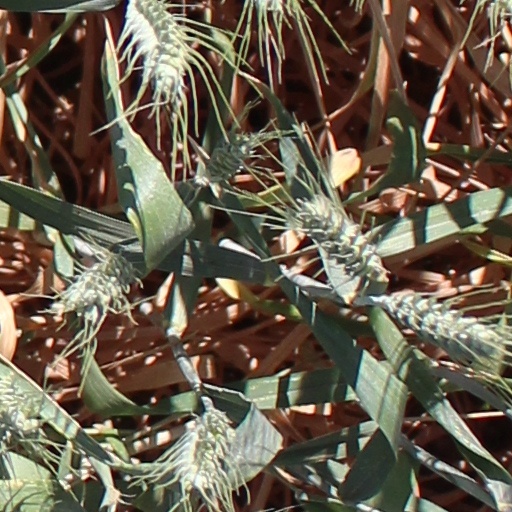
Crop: wheat